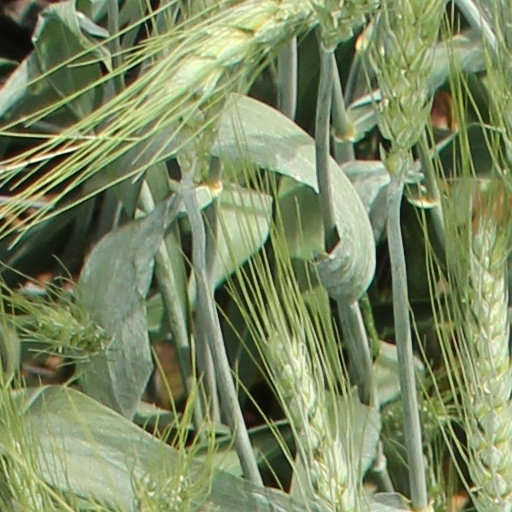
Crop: wheat